Supermarine Spitfire variants: specifications, performance and armament

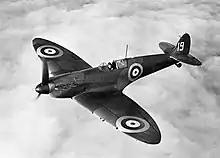
"K9795", the 9th production Mk I, with 19 Squadron.

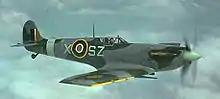
Spitfire LF Mk Vb of 316 (Polish) "Warszawski" Squadron. This Spitfire has the "cropped" Merlin 45 series engine and the "clipped" wings.

The British Supermarine Spitfire was one of the most popular fighter aircraft of the Second World War. The basic airframe proved to be extremely adaptable, capable of taking far more powerful engines and far greater loads than its original role as a short-range interceptor had allowed for. This would lead to 24 marks of Spitfire, and many sub-variants within the marks, being produced throughout the Second World War and beyond, in continuing efforts to fulfill Royal Air Force requirements and successfully combat ever-improving enemy aircraft.